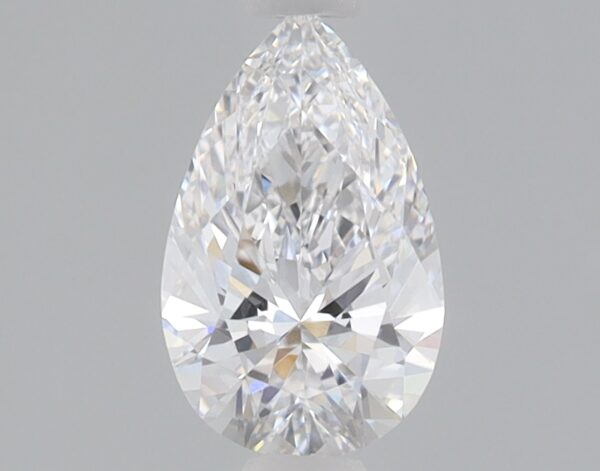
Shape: pear
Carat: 0.85
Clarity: VVS2
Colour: D
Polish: EX
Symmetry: EX
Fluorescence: NONE
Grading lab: IGI
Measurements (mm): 8.6 x 5.32 x 3.25